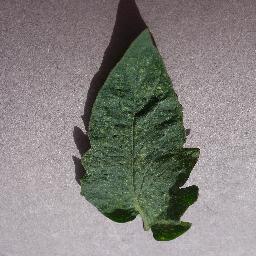
Label: Tomato___Spider_mites Two-spotted_spider_mite